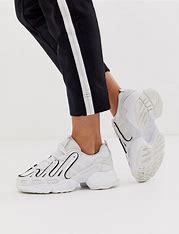
Brand: Adidas
Model: EQT Gazelle